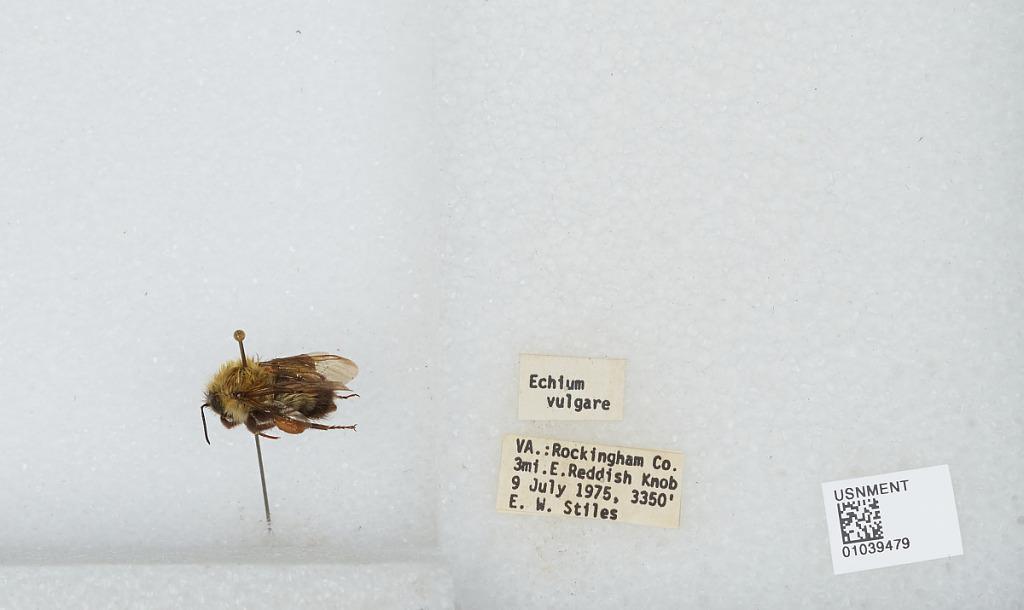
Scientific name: Bombus (Pyrobombus) perplexus Cresson
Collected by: E. Stiles
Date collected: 1975-7-9
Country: United States
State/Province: Virginia
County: Rockingham
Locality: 3 miles East of Reddish Knob
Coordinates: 38.4636, -79.1861